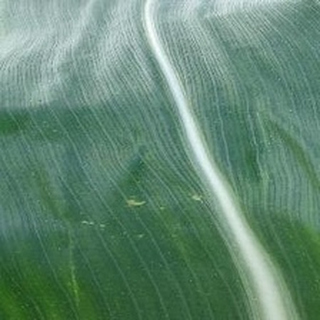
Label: healthy_corn